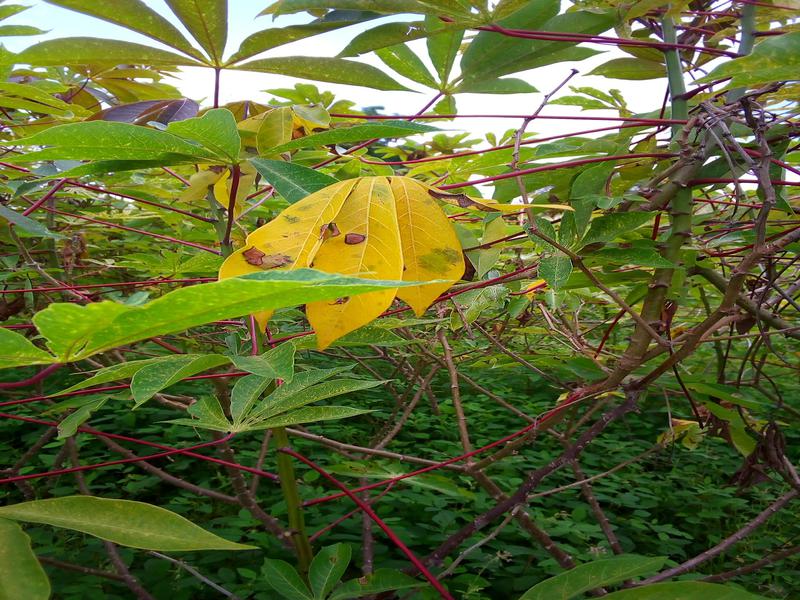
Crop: cassava
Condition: green_mottle